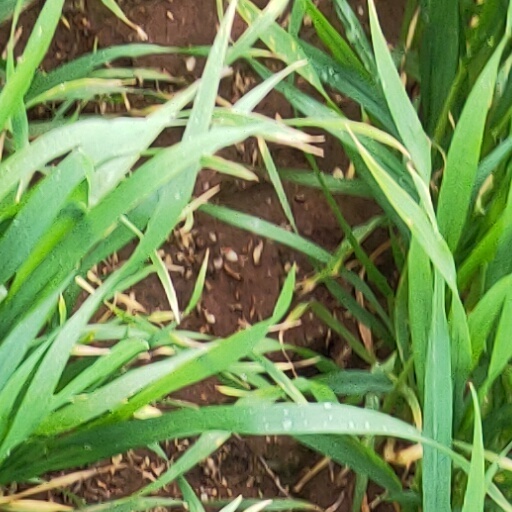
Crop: wheat